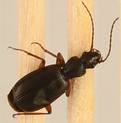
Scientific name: Cymindis unicolor
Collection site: Niwot Ridge NEON (NIWO), plot NIWO_005